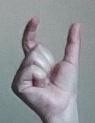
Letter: nun